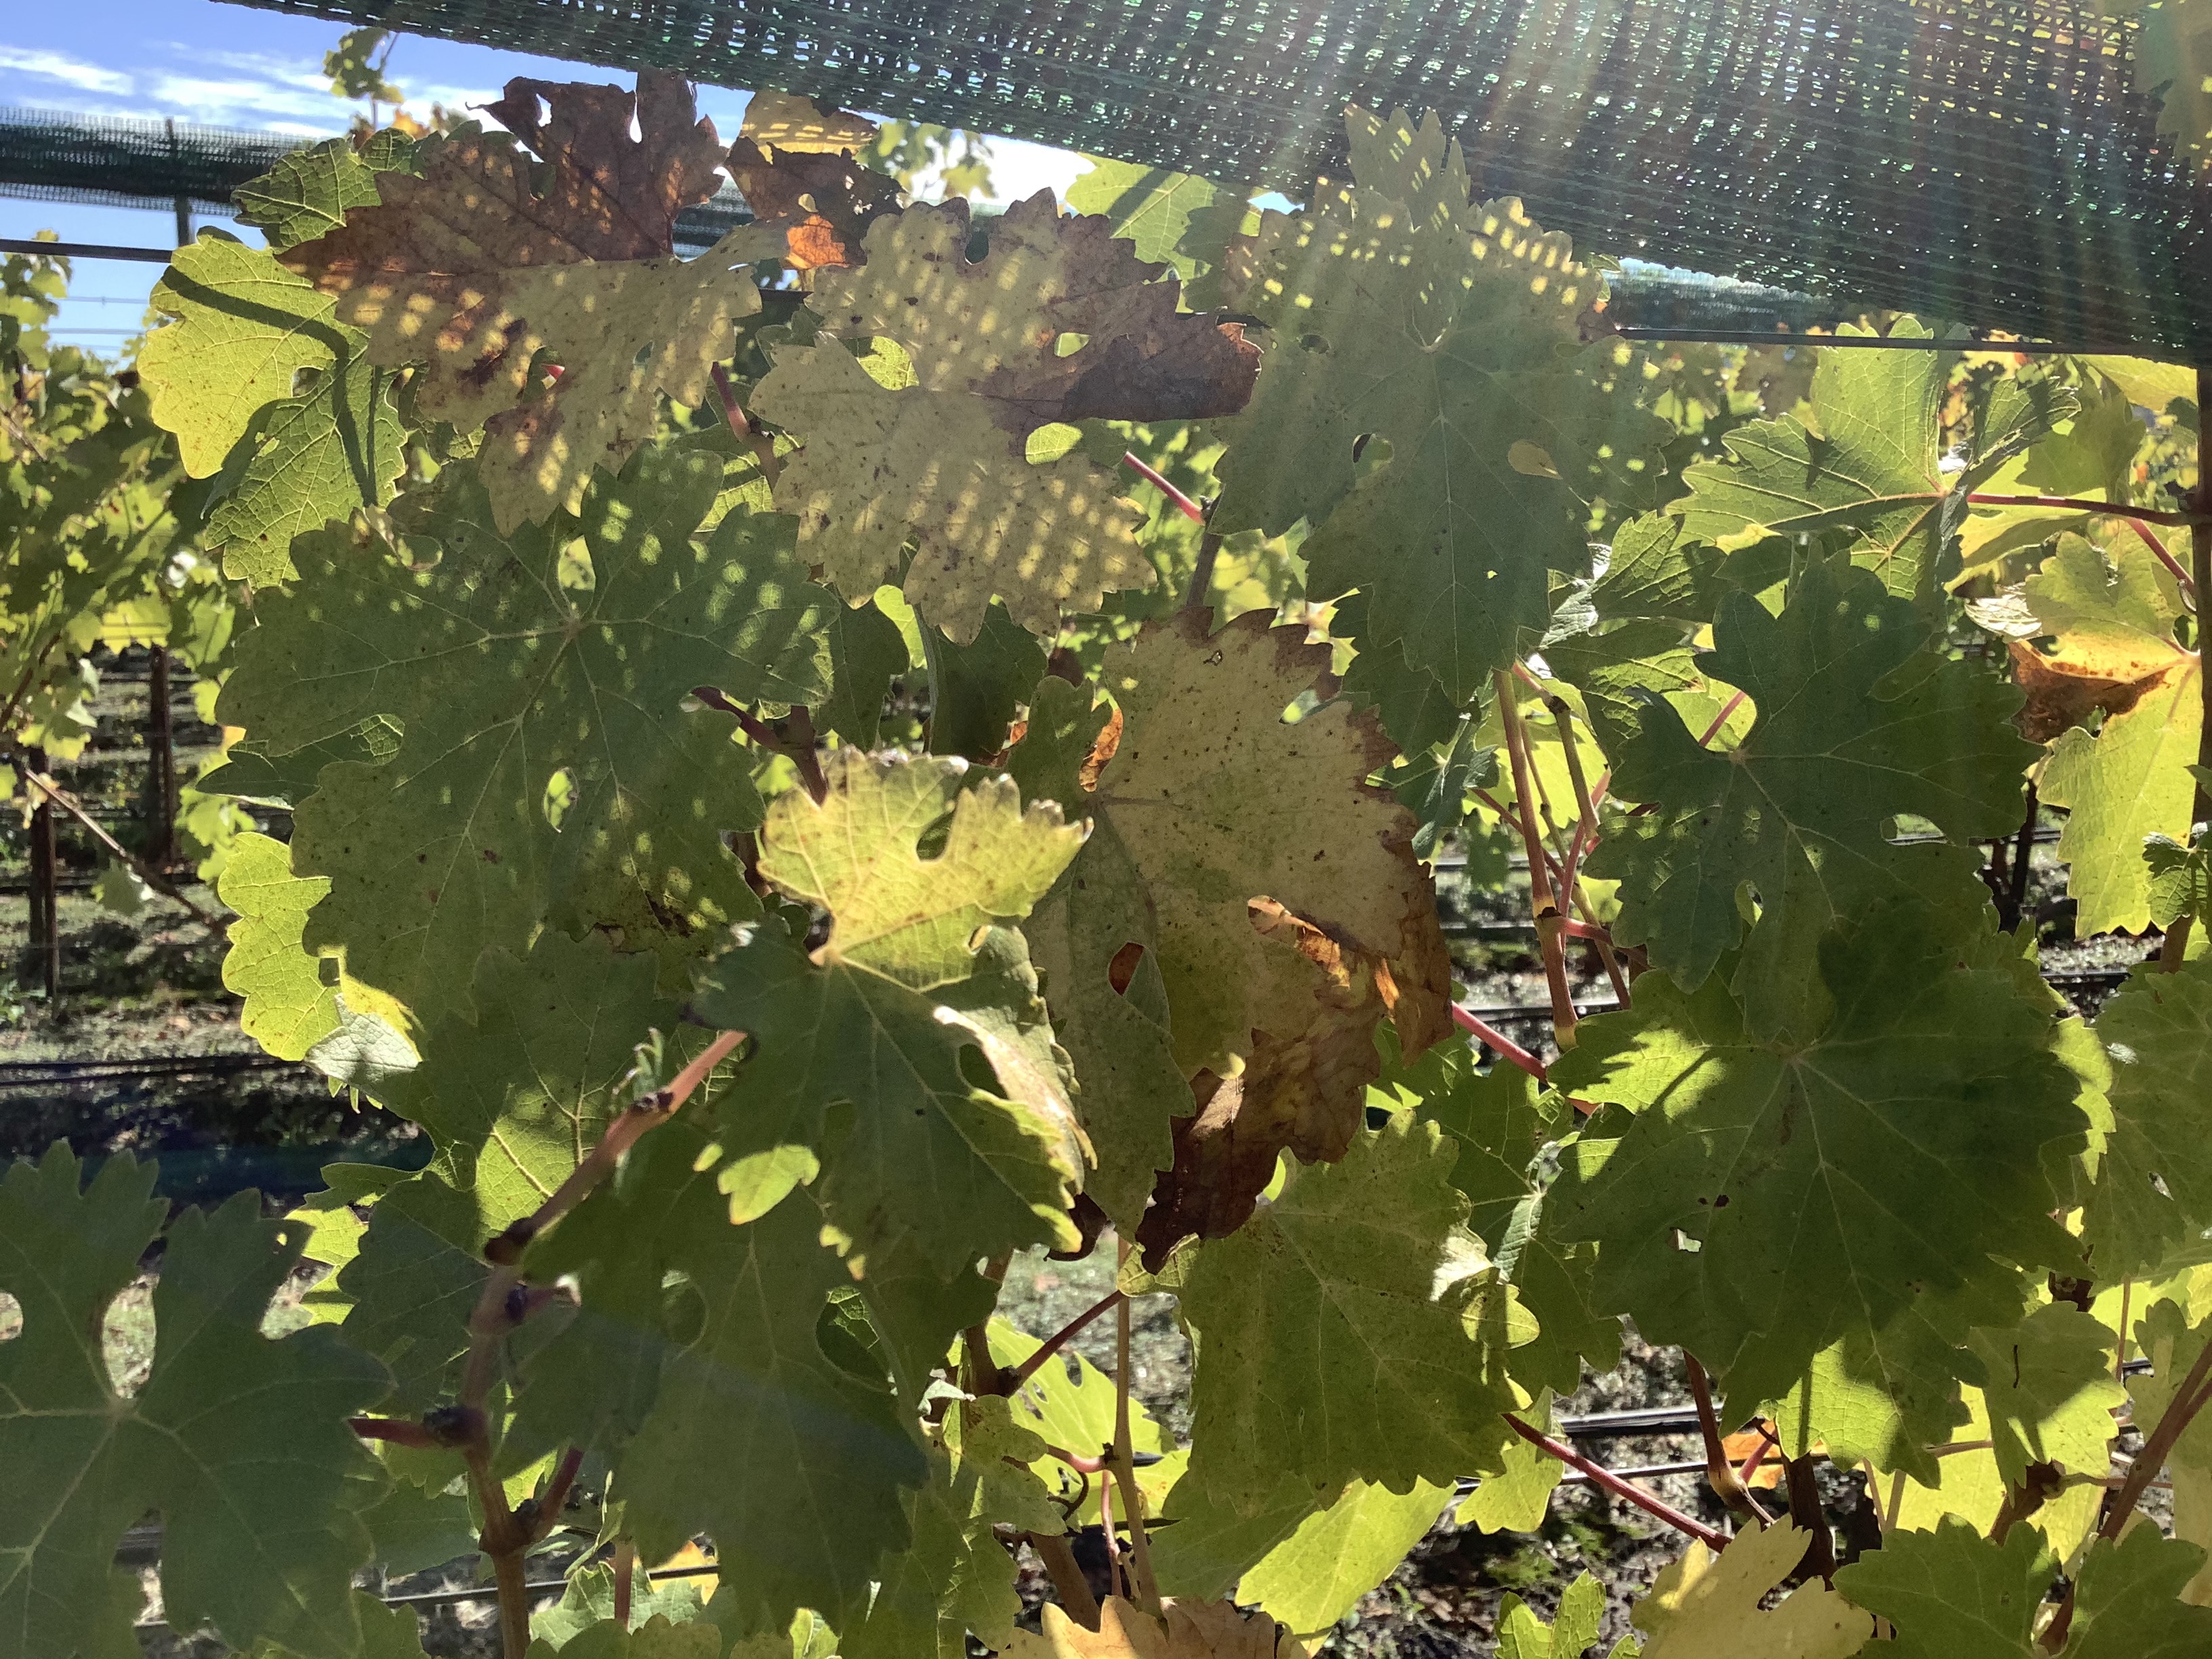
Label: No Virus